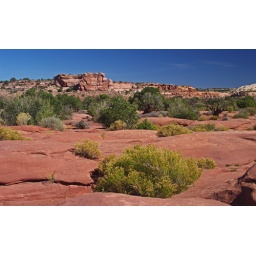
The plants were vividly green in front of the rocks.